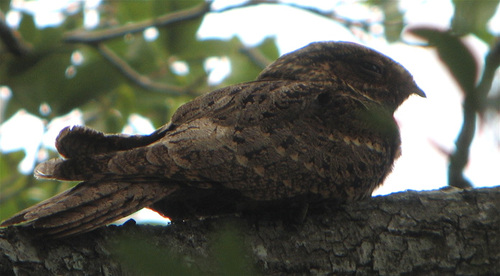
bird with plump body and small head with mostly brown feathers
this bird is stout and brown with black flecks and a short, hooked bill.
a bushy brown bird with brown and black plumage, large head and eyes and a small bill.
this small, plump bird is a mottled dark brown with small flecks of black throughout it's plumage.
this bird has a short bill with dark feathers with a dusty pale coating.
this bird is black with white and has a very short beak.
this bid has brown feathers covering its body along with tan colored speckled feathers.
a rough feathered bird with a large breast
this bird has wings that are brown and has a short bill
this bird has wings that are brown and has a short bill
Species: Chuck Will Widow